Fincken

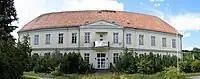
Fincken "Gutshaus" mansion

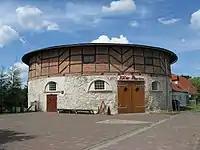
Fincken Round barn

Interesting is the former "Gutshaus" mansion in Fincken, which was used in the communist era as working holiday home. Now it has been restored and converted into a hotel, but is now empty again. The Kavalierhaus of the former mansion is operated as a hotel since 2010. The round barn was a former horse stables dating from the 18th century and is now after a renovation a community center. A few hundred meters east of Fincken was exposed a glacial erratic on Bundesautobahn 19. The area around Fincken is accessible by hiking trails.